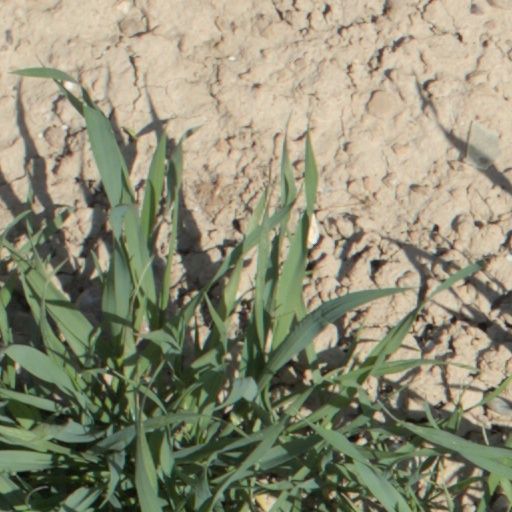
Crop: wheat